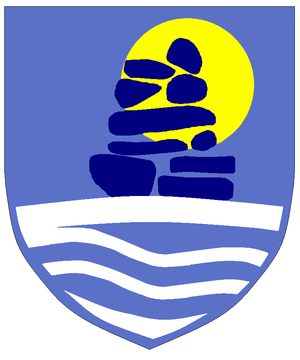
Qinngorput est un quartier récent de la ville de Nuuk, situé à environ 5 km à l'est de la ville, à proximité de l'aéroport. Il se compose de bâtiments construits depuis le début des années 2000 et fait partie du nouveau plan de développement urbain de Nuuk.
Qeqertarsuatsiaat est un village groenlandais situé dans la municipalité de Sermersooq près de Nuuk au sud-ouest du Groenland. La population était de 246 habitants en 2009.
Sermersooq est une commune groenlandaise qui occupe le centre-sud et le sud-est de l'ile. Son chef-lieu est Nuuk, la capitale du Groenland et la ville la plus peuplée du pays.